Stephen Sanford

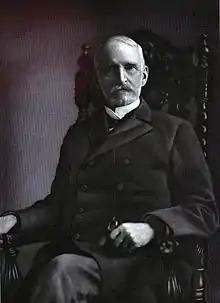
Sanford, 1911

Stephen Sanford (May 26, 1826 – February 13, 1913) was an American businessman and a member of the United States House of Representatives from New York's 18th congressional district.